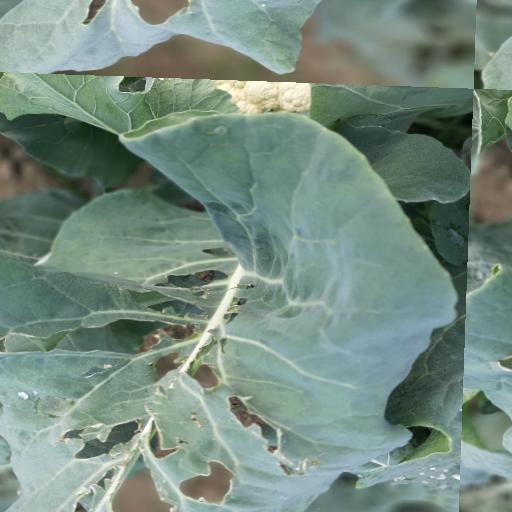
Label: Black Rot